Joe (1970 film)

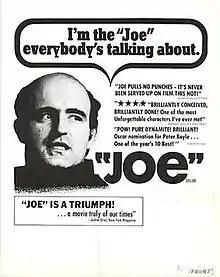
Film poster

Joe is a 1970 American drama film written by Norman Wexler and directed by John G. Avildsen. It stars Peter Boyle, Dennis Patrick, and Susan Sarandon in her film debut.